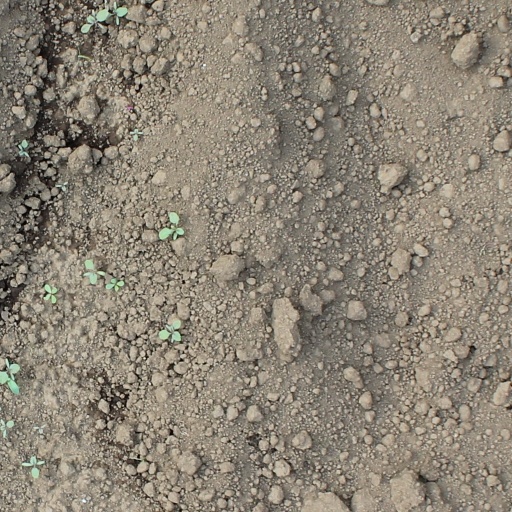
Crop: soybean